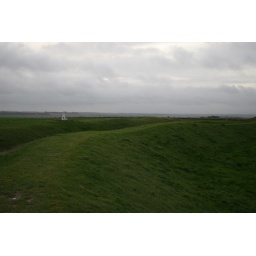
near site of uffington castle- white horse hill